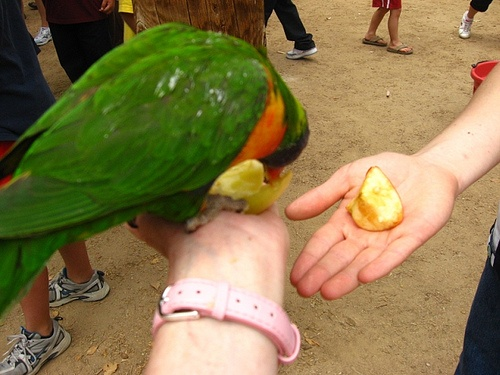
A large green bird sitting on top of a woman's hand.
a green and orange bird eating food from a persons hand
A parrot sitting on a person's hand while eating fruit.
a close up of a bird in a person hand eating food
A bird that is perched in someones hand and eating food.